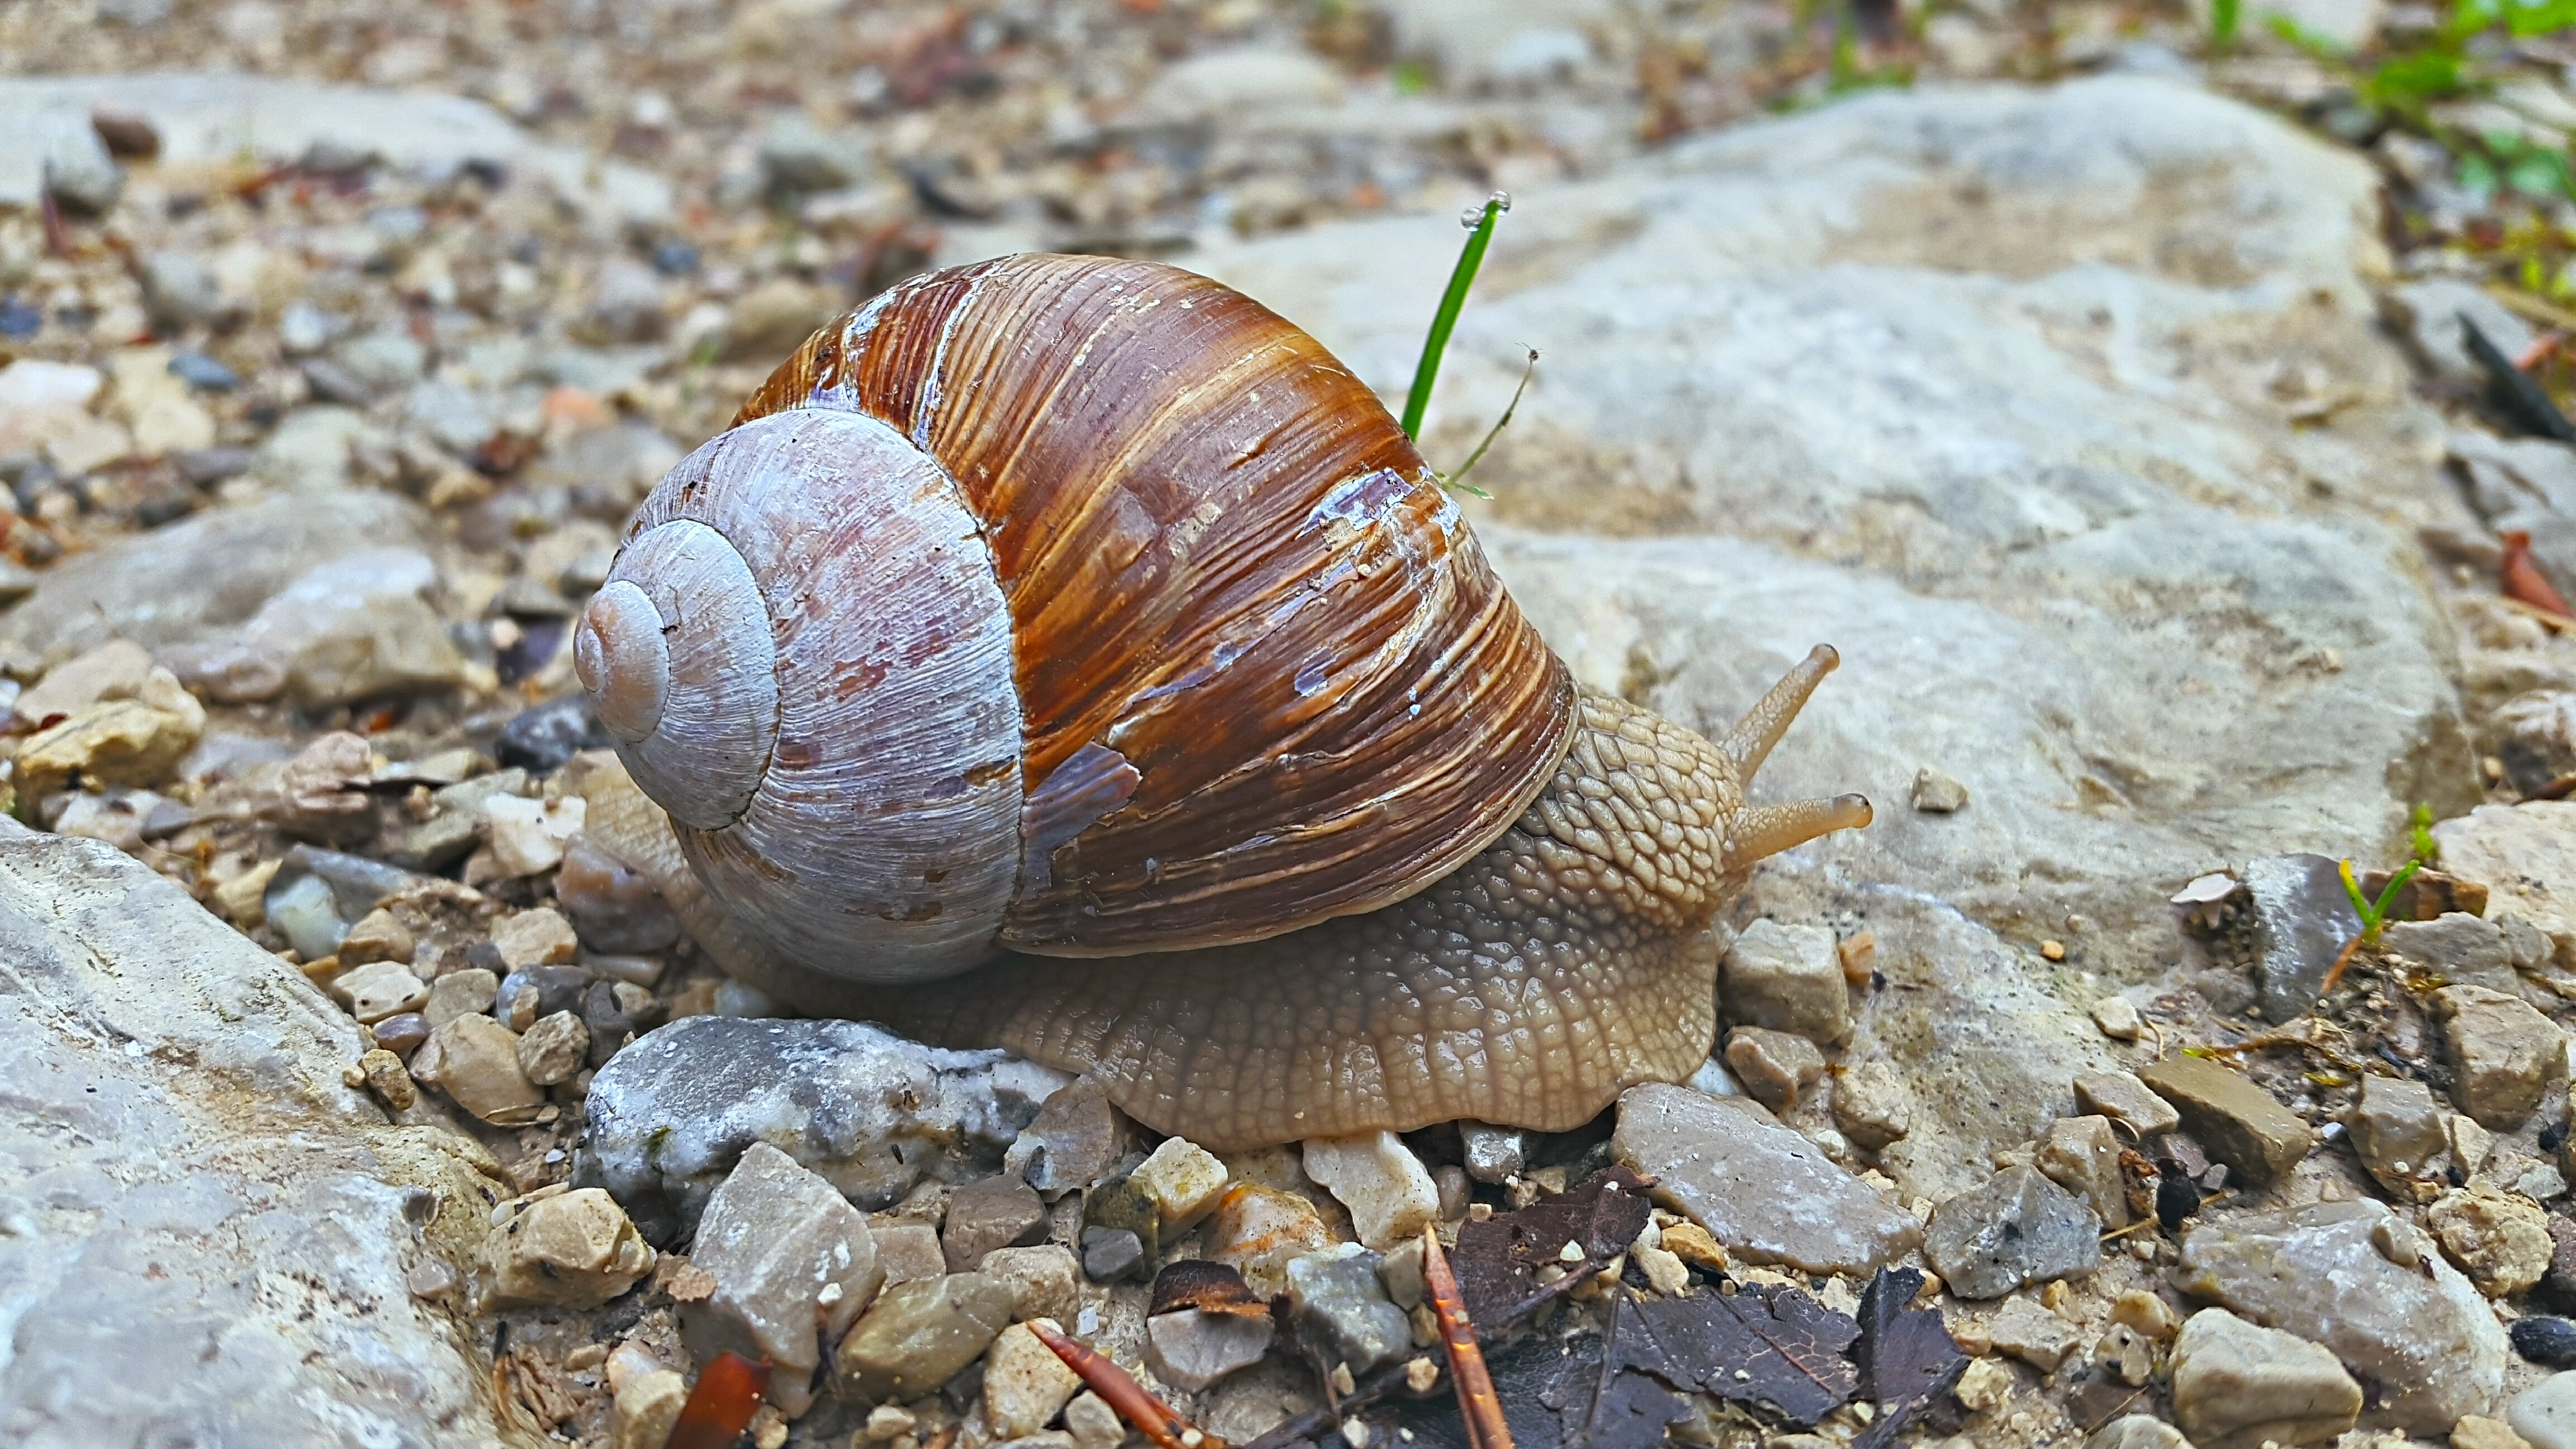
snail, ground, forest, shell, nature, animal, slowly, macro, snail shell, reptile, close, crawl, creature, probe, molluscs, away, lane